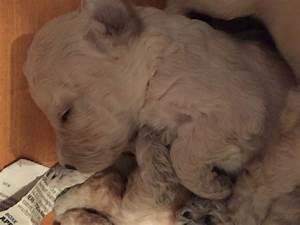
dog